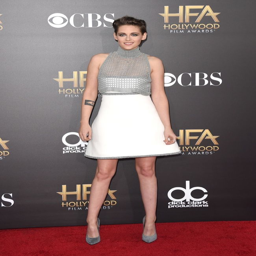
actor in a short dress